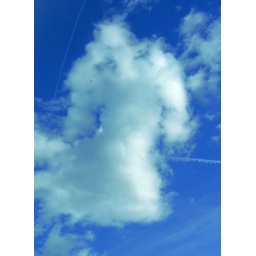
A girl in the sky